The Best Way to Walk

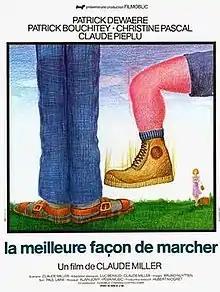
Theatrical release poster

The Best Way to Walk (French: La meilleure façon de marcher) is a 1976 French film directed by Claude Miller, his directorial debut. It stars Patrick Dewaere, Patrick Bouchitey, Christine Pascal, Claude Piéplu and Michel Blanc.